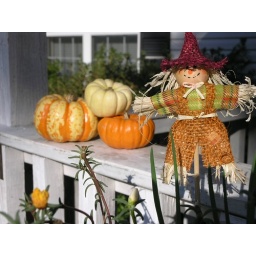
My tiny scarecrow in my onion window pot, with the cute gourds in the back.